County Buildings, Wrexham

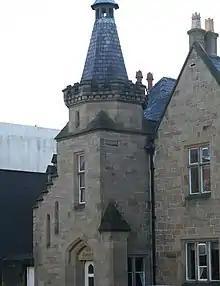
Stonework of the building.

Internally, the building's layout was modified in 1980, with rooms enlarged, a circulation space created and the courtyard enclosed.